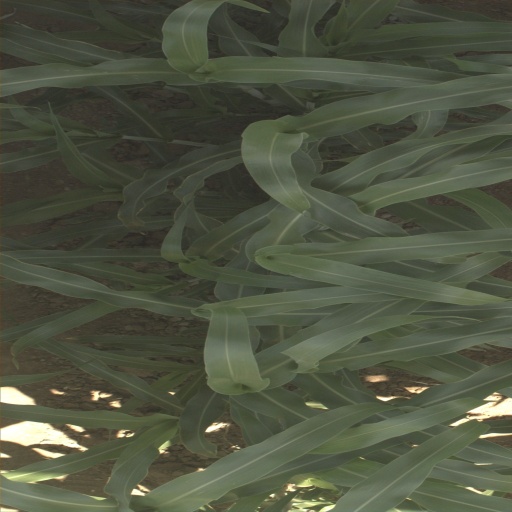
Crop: sorghum